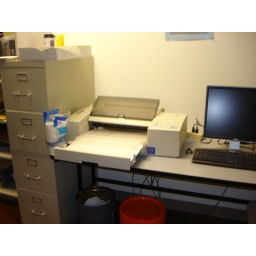
2nd computer in office